Mk VI light tank

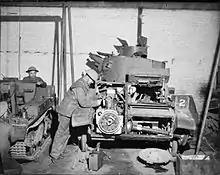
A Mk VI undergoing maintenance, France 1940. The location of the engine, beside the driver, can be seen

The Tank, Light, Mk VI was the sixth in the line of light tanks built by Vickers-Armstrongs for the British Army during the interwar period. The company had achieved a degree of standardization with their previous five models, and the Mark VI was identical in all but a few respects. The turret, which had been expanded in the Mk V to allow a three-man crew to operate the tank, was further expanded to give room in its rear for a wireless set. The weight of the tank was increased to , which although heavier than previous models actually improved its handling characteristics, and an engine was added to the model to increase its maximum speed to . It had the Horstmann coil-spring suspension system, which was found to be durable and reliable, although the fact that the tank was short in relation to its width and that it pitched violently on rough ground made accurate gunnery whilst moving exceptionally difficult. The Mk VI possessed a crew of three consisting of a driver, gunner and commander, who also doubled as the radio operator, between and of armour, which could resist rifle and machine gun bullets, and its armament consisted of one water-cooled .303 inch (7.7 mm) Vickers machine gun and one .50 inch (12.7 mm) Vickers machine gun.